SFU Exchange

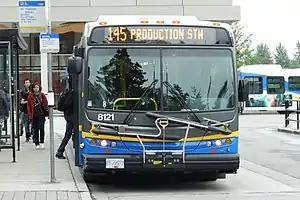

SFU Exchange is a bus terminus for TransLink located on the campus of Simon Fraser University in Burnaby, British Columbia. It opened on September 3, 1965, and consists of 2 exchanges: the main exchange located at University Drive at East Campus Road at the eastern part of the campus and the secondary, and original, exchange located at the Transportation Centre. The exchanges primarily serve students, staff, and faculty of Simon Fraser University, as well as residents of UniverCity.